Nikolay Alexeyenko

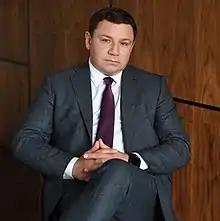

Nikolay Nikolayevich Alexeyenko (born 29 November 1971, Izium, Kharkiv Oblast) is a Russian political figure, deputy of the 8th State Duma convocation. In 2013 he was awarded a Candidate of Legal Sciences degree from the Moscow State Linguistic University. The same year he co-founded and became the head of The Rating Agency of Building Complex (R.A.B.C.) aiming to develop and provide independent ratings and rankings in the field of construction industry. He left his post in September 2021 as he was elected to the State Duma of 8th convocation as a deputy of the Bryansk Oblast. He ran as a member of United Russia.